Lawless Riders

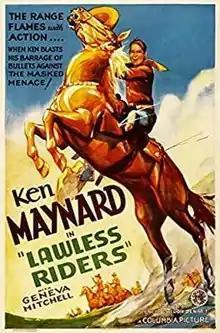
Theatrical release poster

Lawless Riders is a 1935 American Western film directed by Spencer Gordon Bennet and written by Nate Gatzert. The film stars Ken Maynard, Geneva Mitchell, Harry Woods, Frank Yaconelli, Wally Wales and Slim Whitaker. The film was released on December 6, 1935, by Columbia Pictures.